Tony Miceli

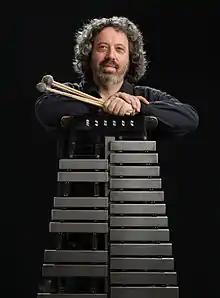
Tony Miceli and Vibraphone

Tony Miceli (born July 1, 1960) is an American jazz vibraphonist and educator. He was born in Cincinnati, Ohio, and grew up in Willingboro, New Jersey.